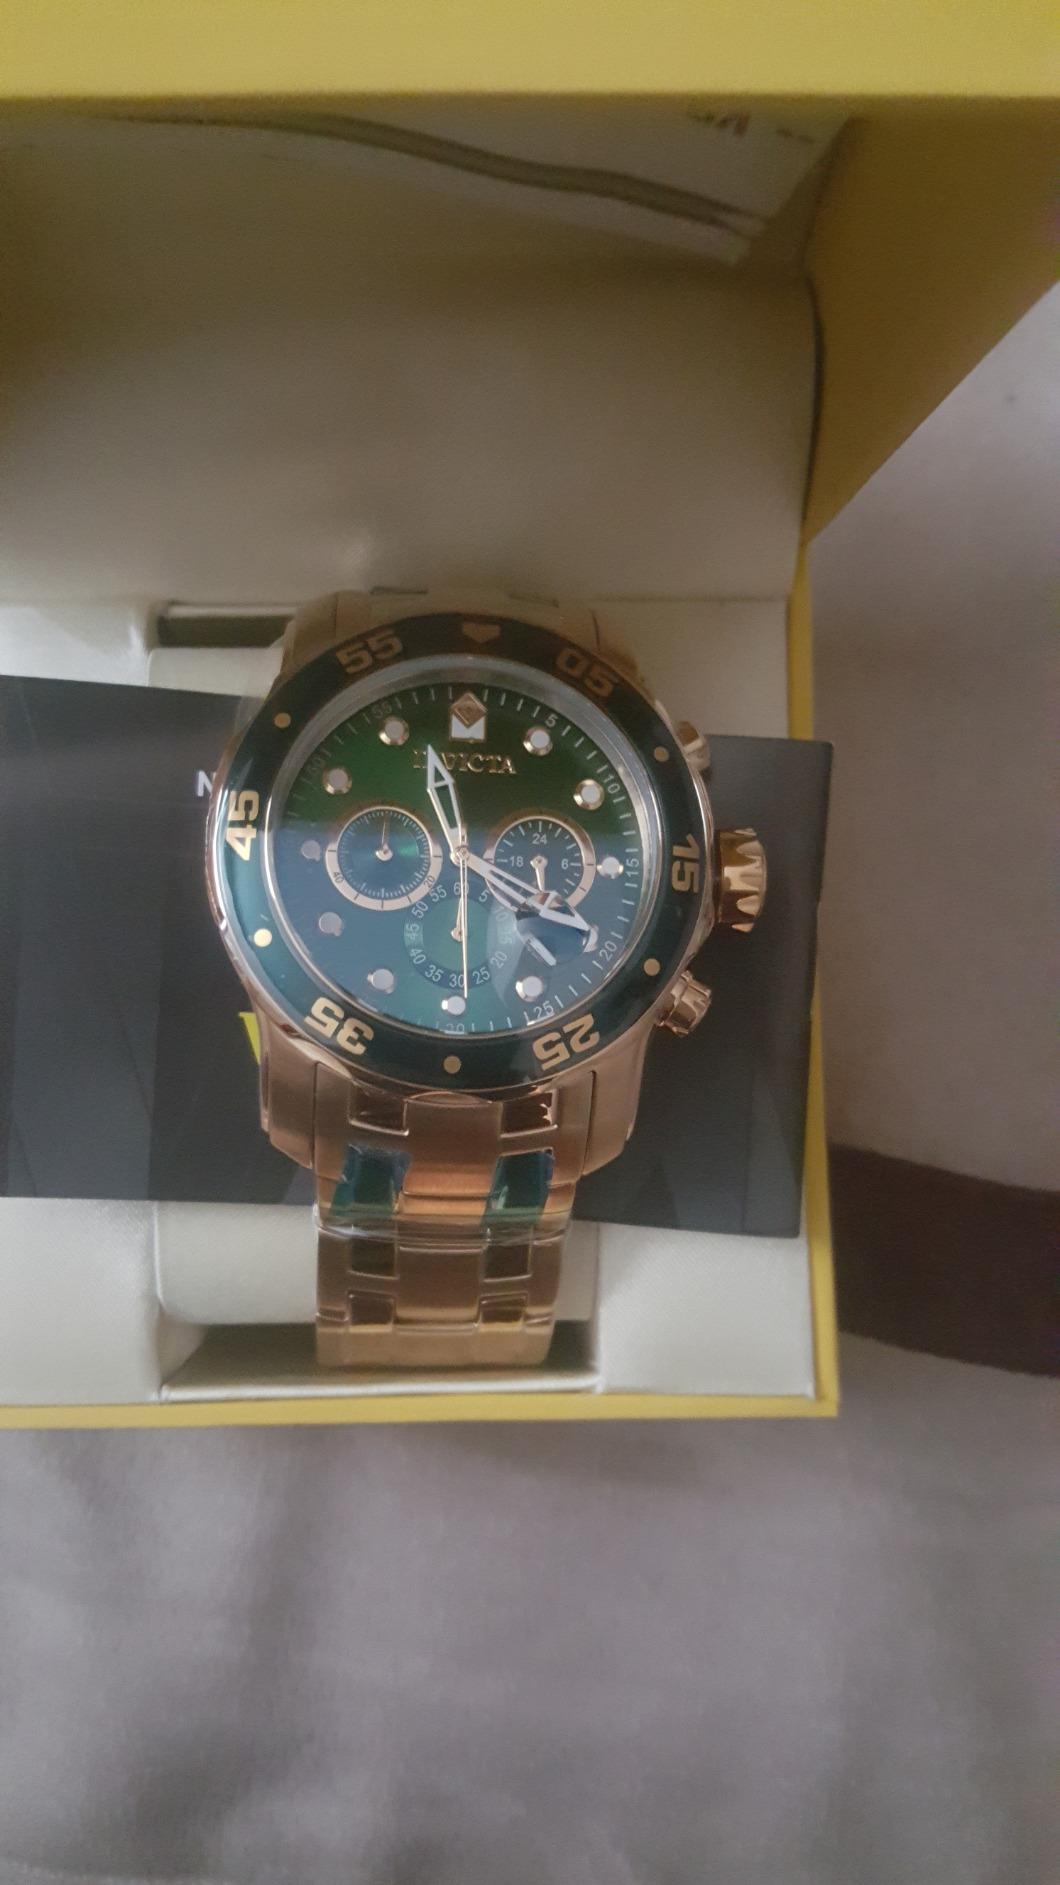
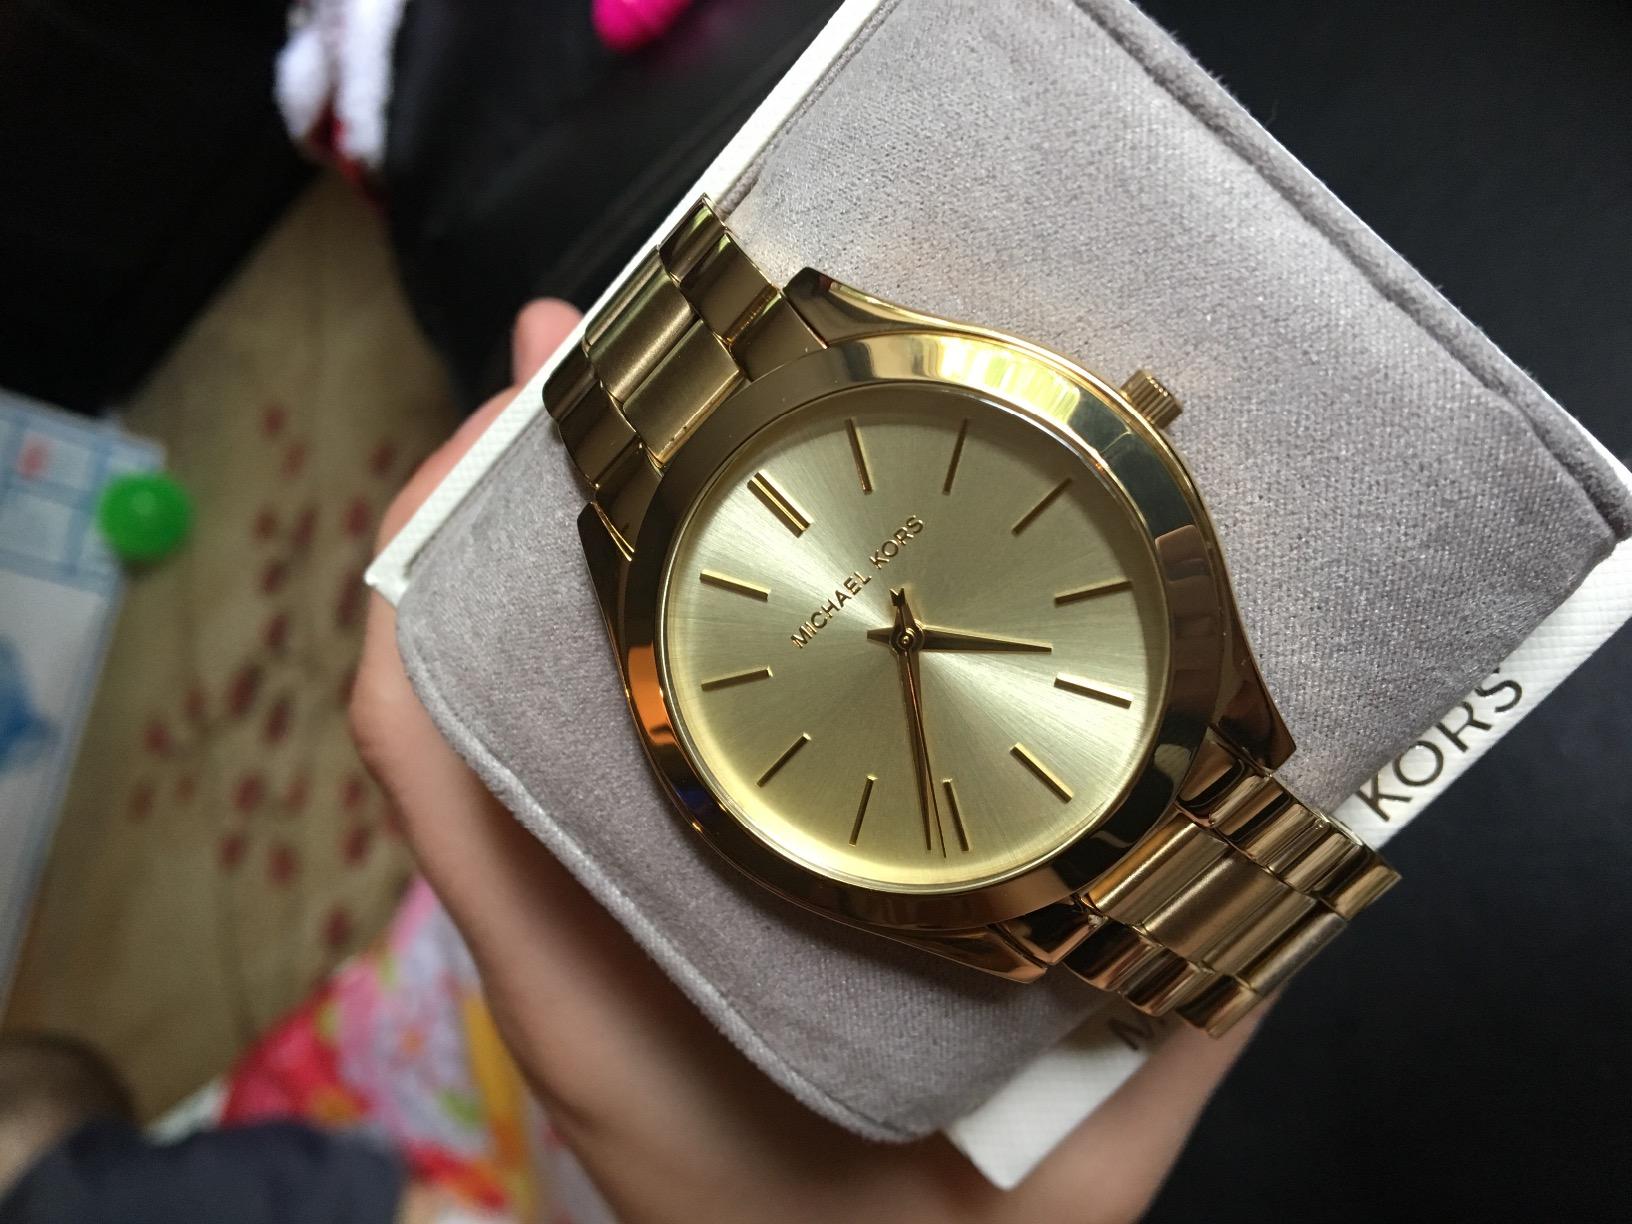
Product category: accessories_watch
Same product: no